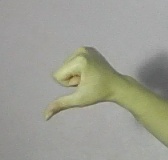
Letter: waw